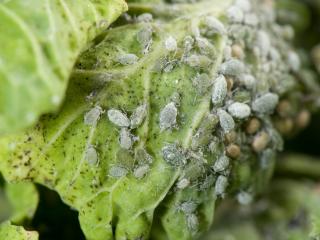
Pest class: cabbage_aphid